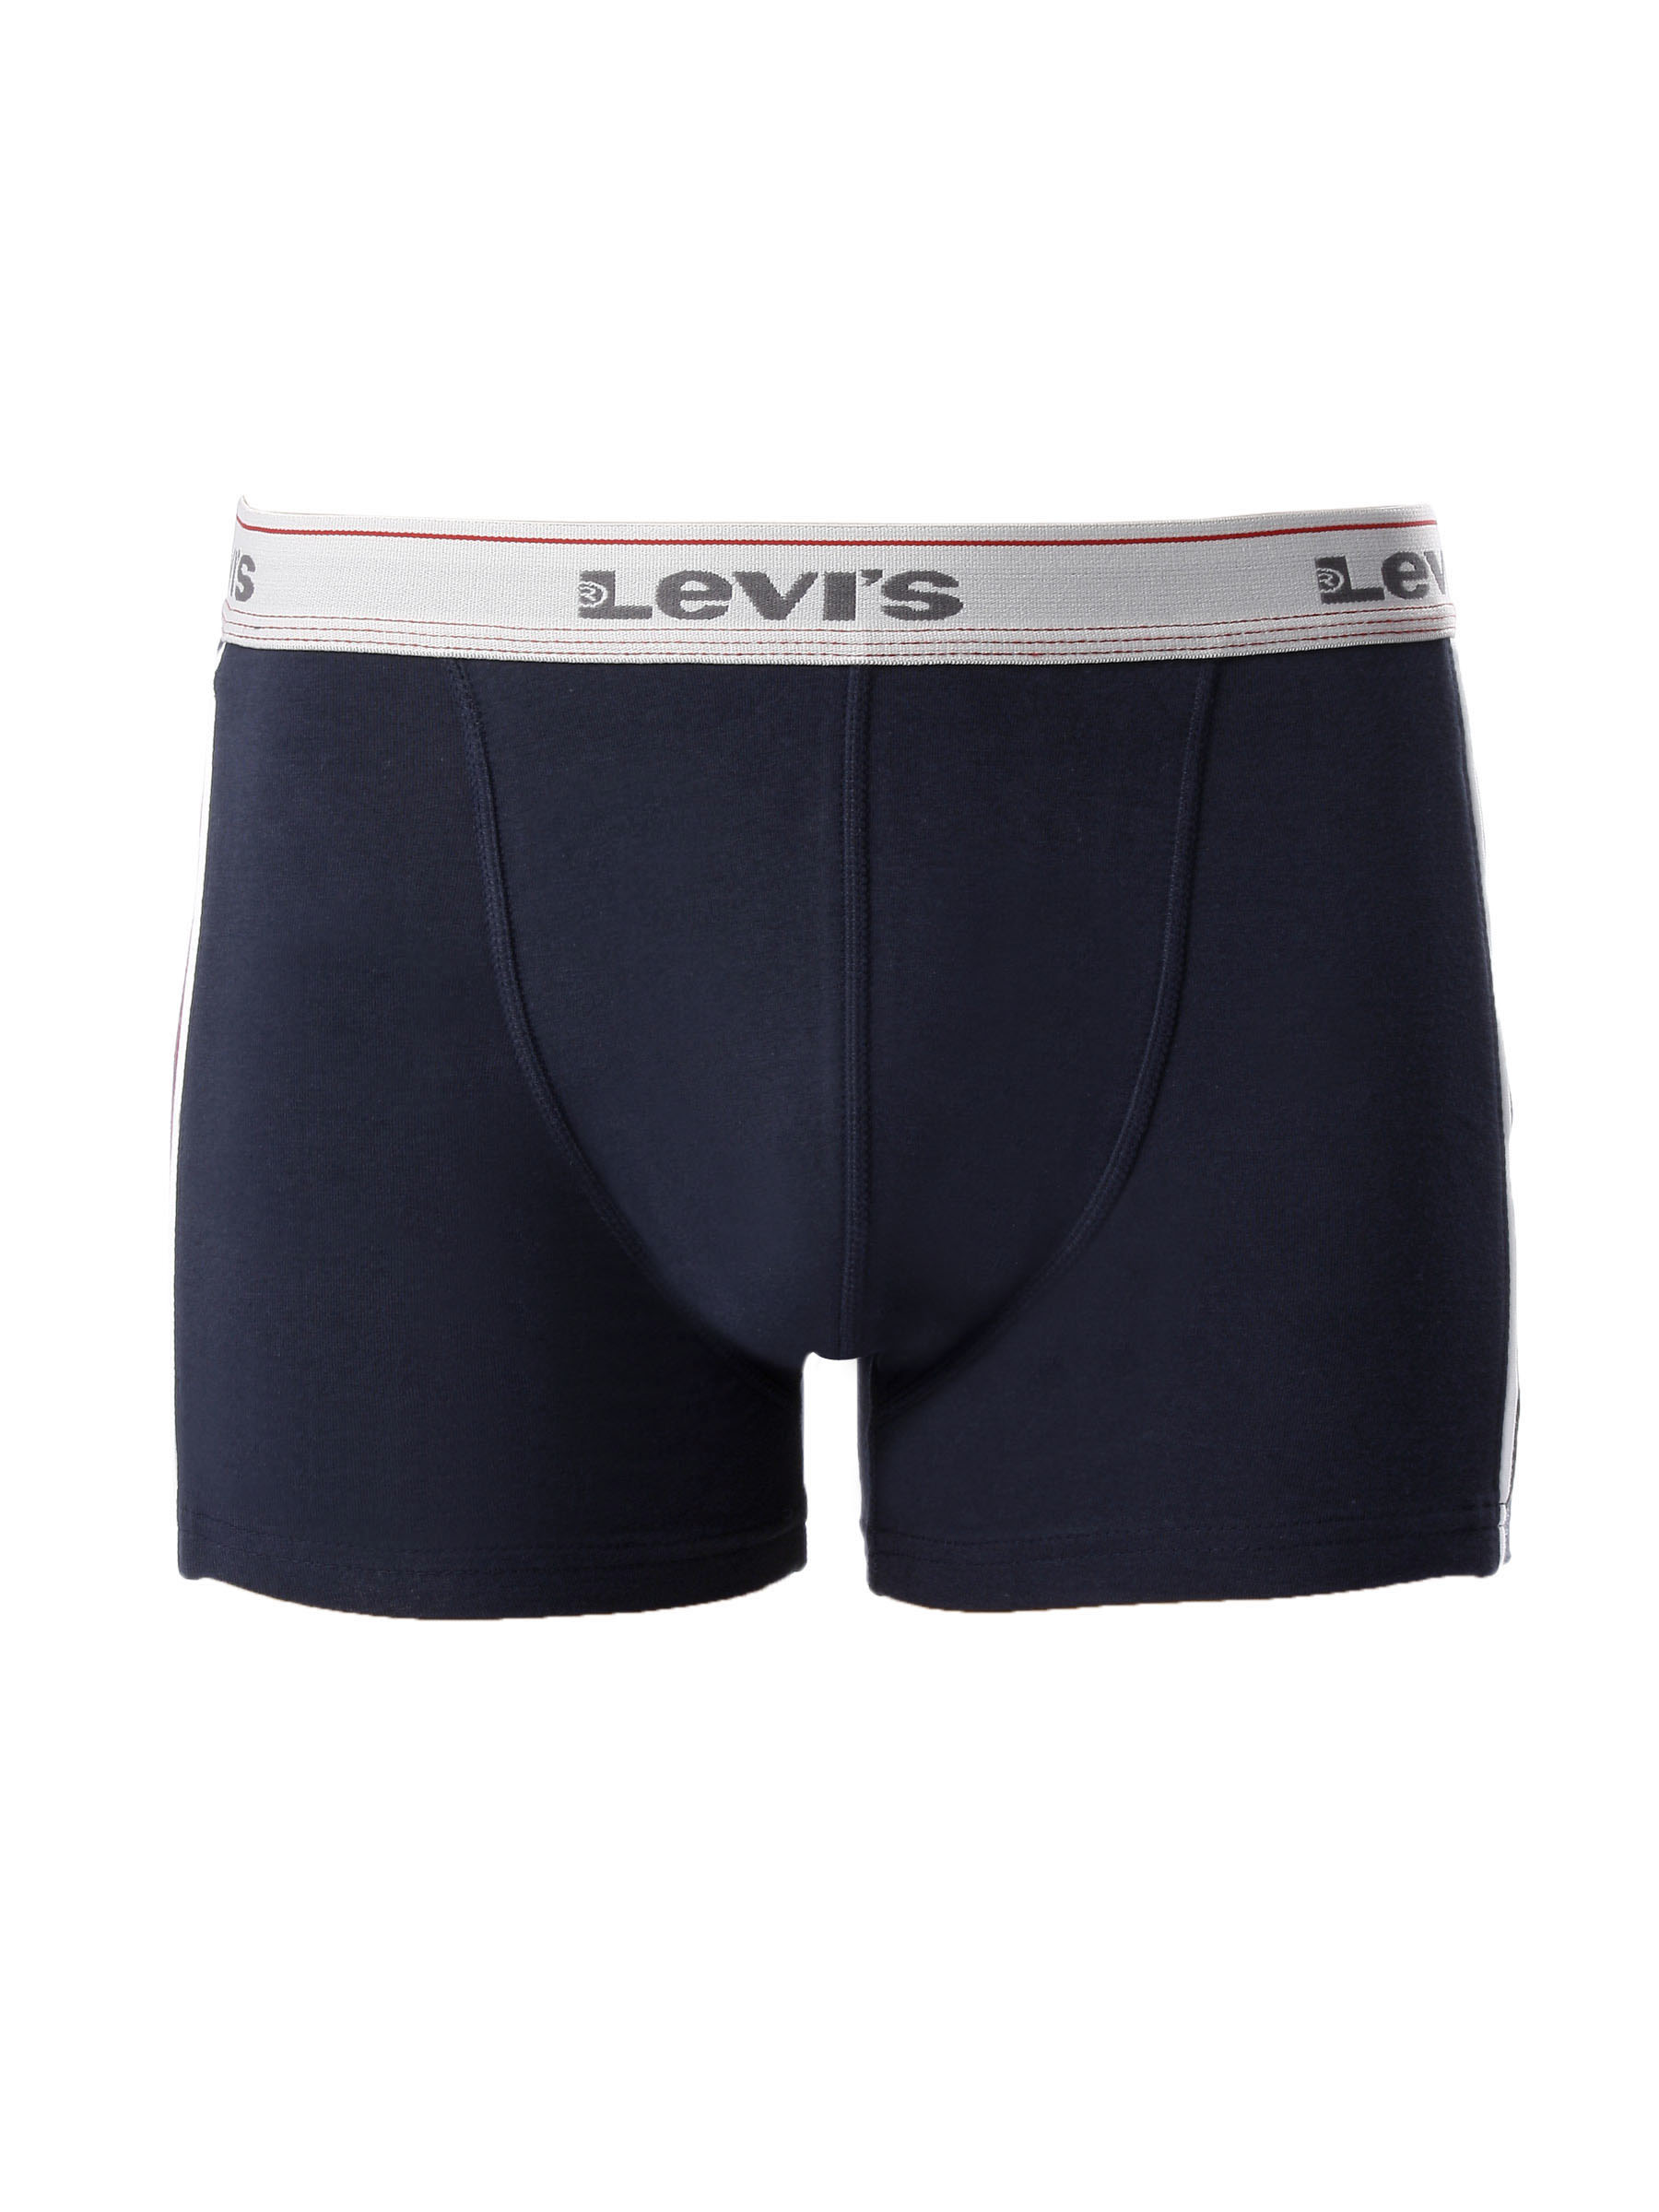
Levis Men Boxer Navy Blue Trunks
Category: Apparel / Innerwear / Trunk
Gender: Men
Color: Navy Blue
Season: Summer 2016
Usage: Casual